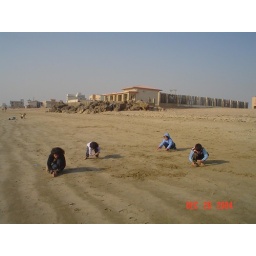
Some kids playing in the sand at the beach